Nathaniel B. Wales

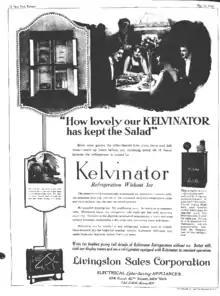
1920 newspaper ad featuring Wales' Kelvinator refrigerator

Nathaniel Brackett Wales (11 July 1883, Braintree, Massachusetts – November 15, 1974) was an American inventor credited with early patents on refrigerators, washers, vacuum cleaners, and co-inventor with his son of the proximity detonator used in bombs in World War II.